A Sentimental Journey Through France and Italy

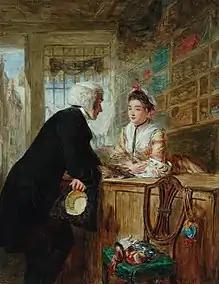
Yorick and the "grisette" (shop girl), from a sexually-charged comic scene (William Powell Frith, 1853)

"A Sentimental Journey" was partly written in response to the declining public opinion of Sterne's previous novel, "Tristram Shandy", which he had been publishing in instalments since 1762. "Tristram Shandy" was primarily a comic novel, with some passages of moral sentiments. It was most praised for its sentimentality, with some reviewers suggesting that Sterne was better at writing pathos than humour. As the 1760s went on, the general literary taste also grew more disapproving of lewd content, contributing to the declining appreciation for (and sales of) "Tristram Shandy"s ongoing instalments. In 1765, Ralph Griffiths reviewed the latest volumes of "Tristram Shandy" by saying that the public was no longer interested in that novel, directly advising Sterne to begin a new one focused on sentimentality. Griffiths later took credit for the publication of "A Sentimental Journey", which he praised.